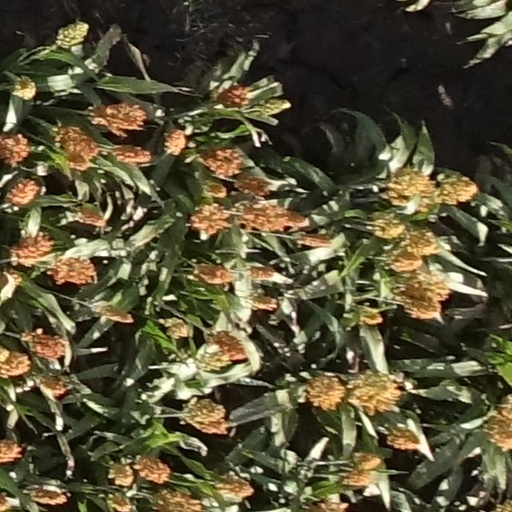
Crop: sorghum